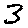
Label: 3